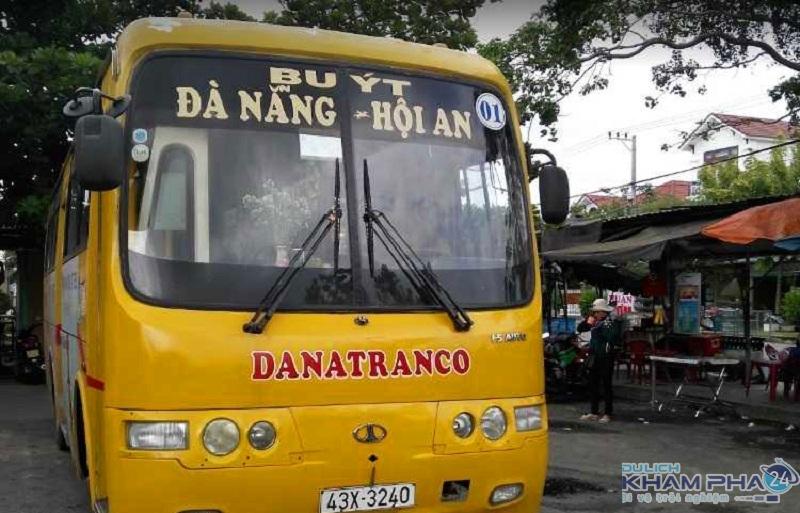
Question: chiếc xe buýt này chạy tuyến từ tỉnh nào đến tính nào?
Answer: đà nẵng đến hội an